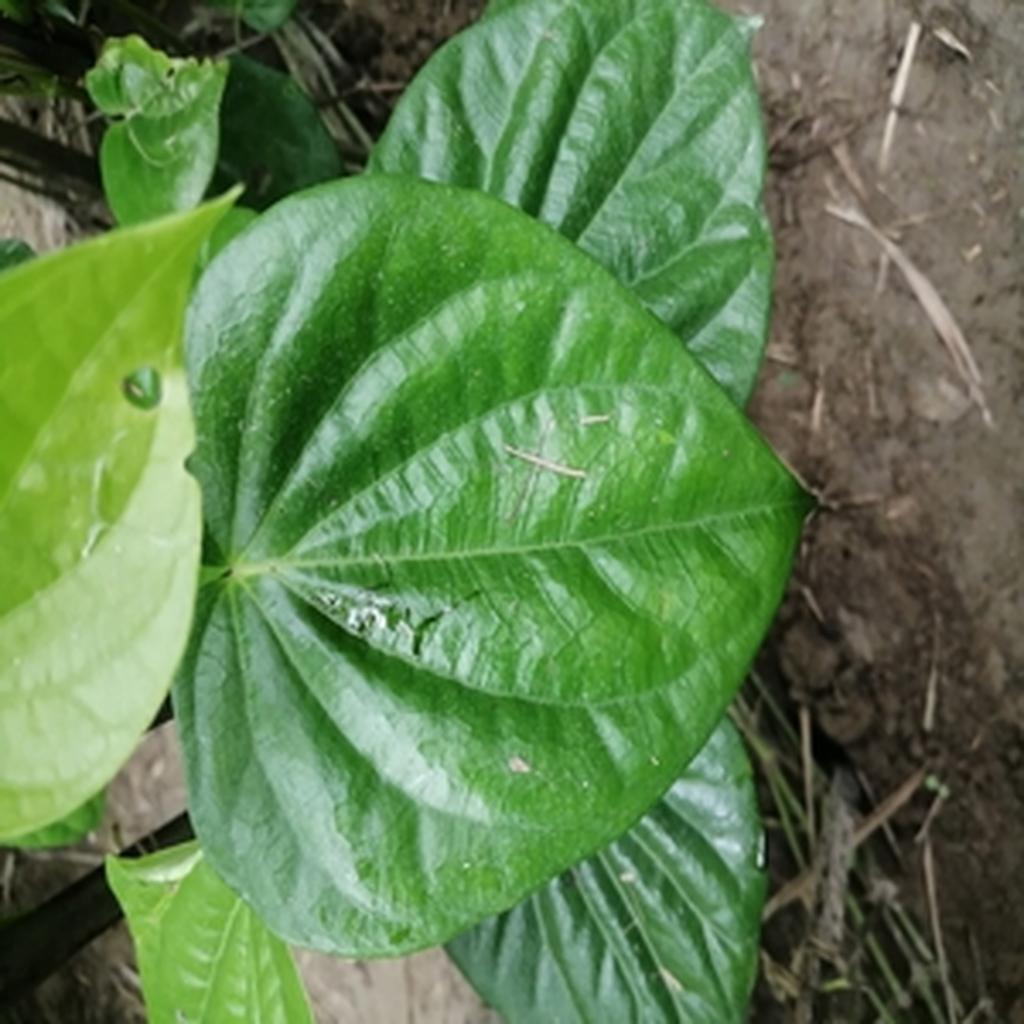
Label: Healthy_Leaf